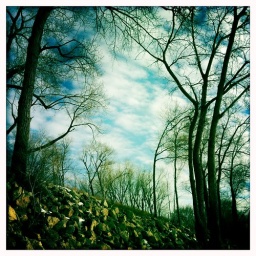
Lovely soothing bare trees against the sky